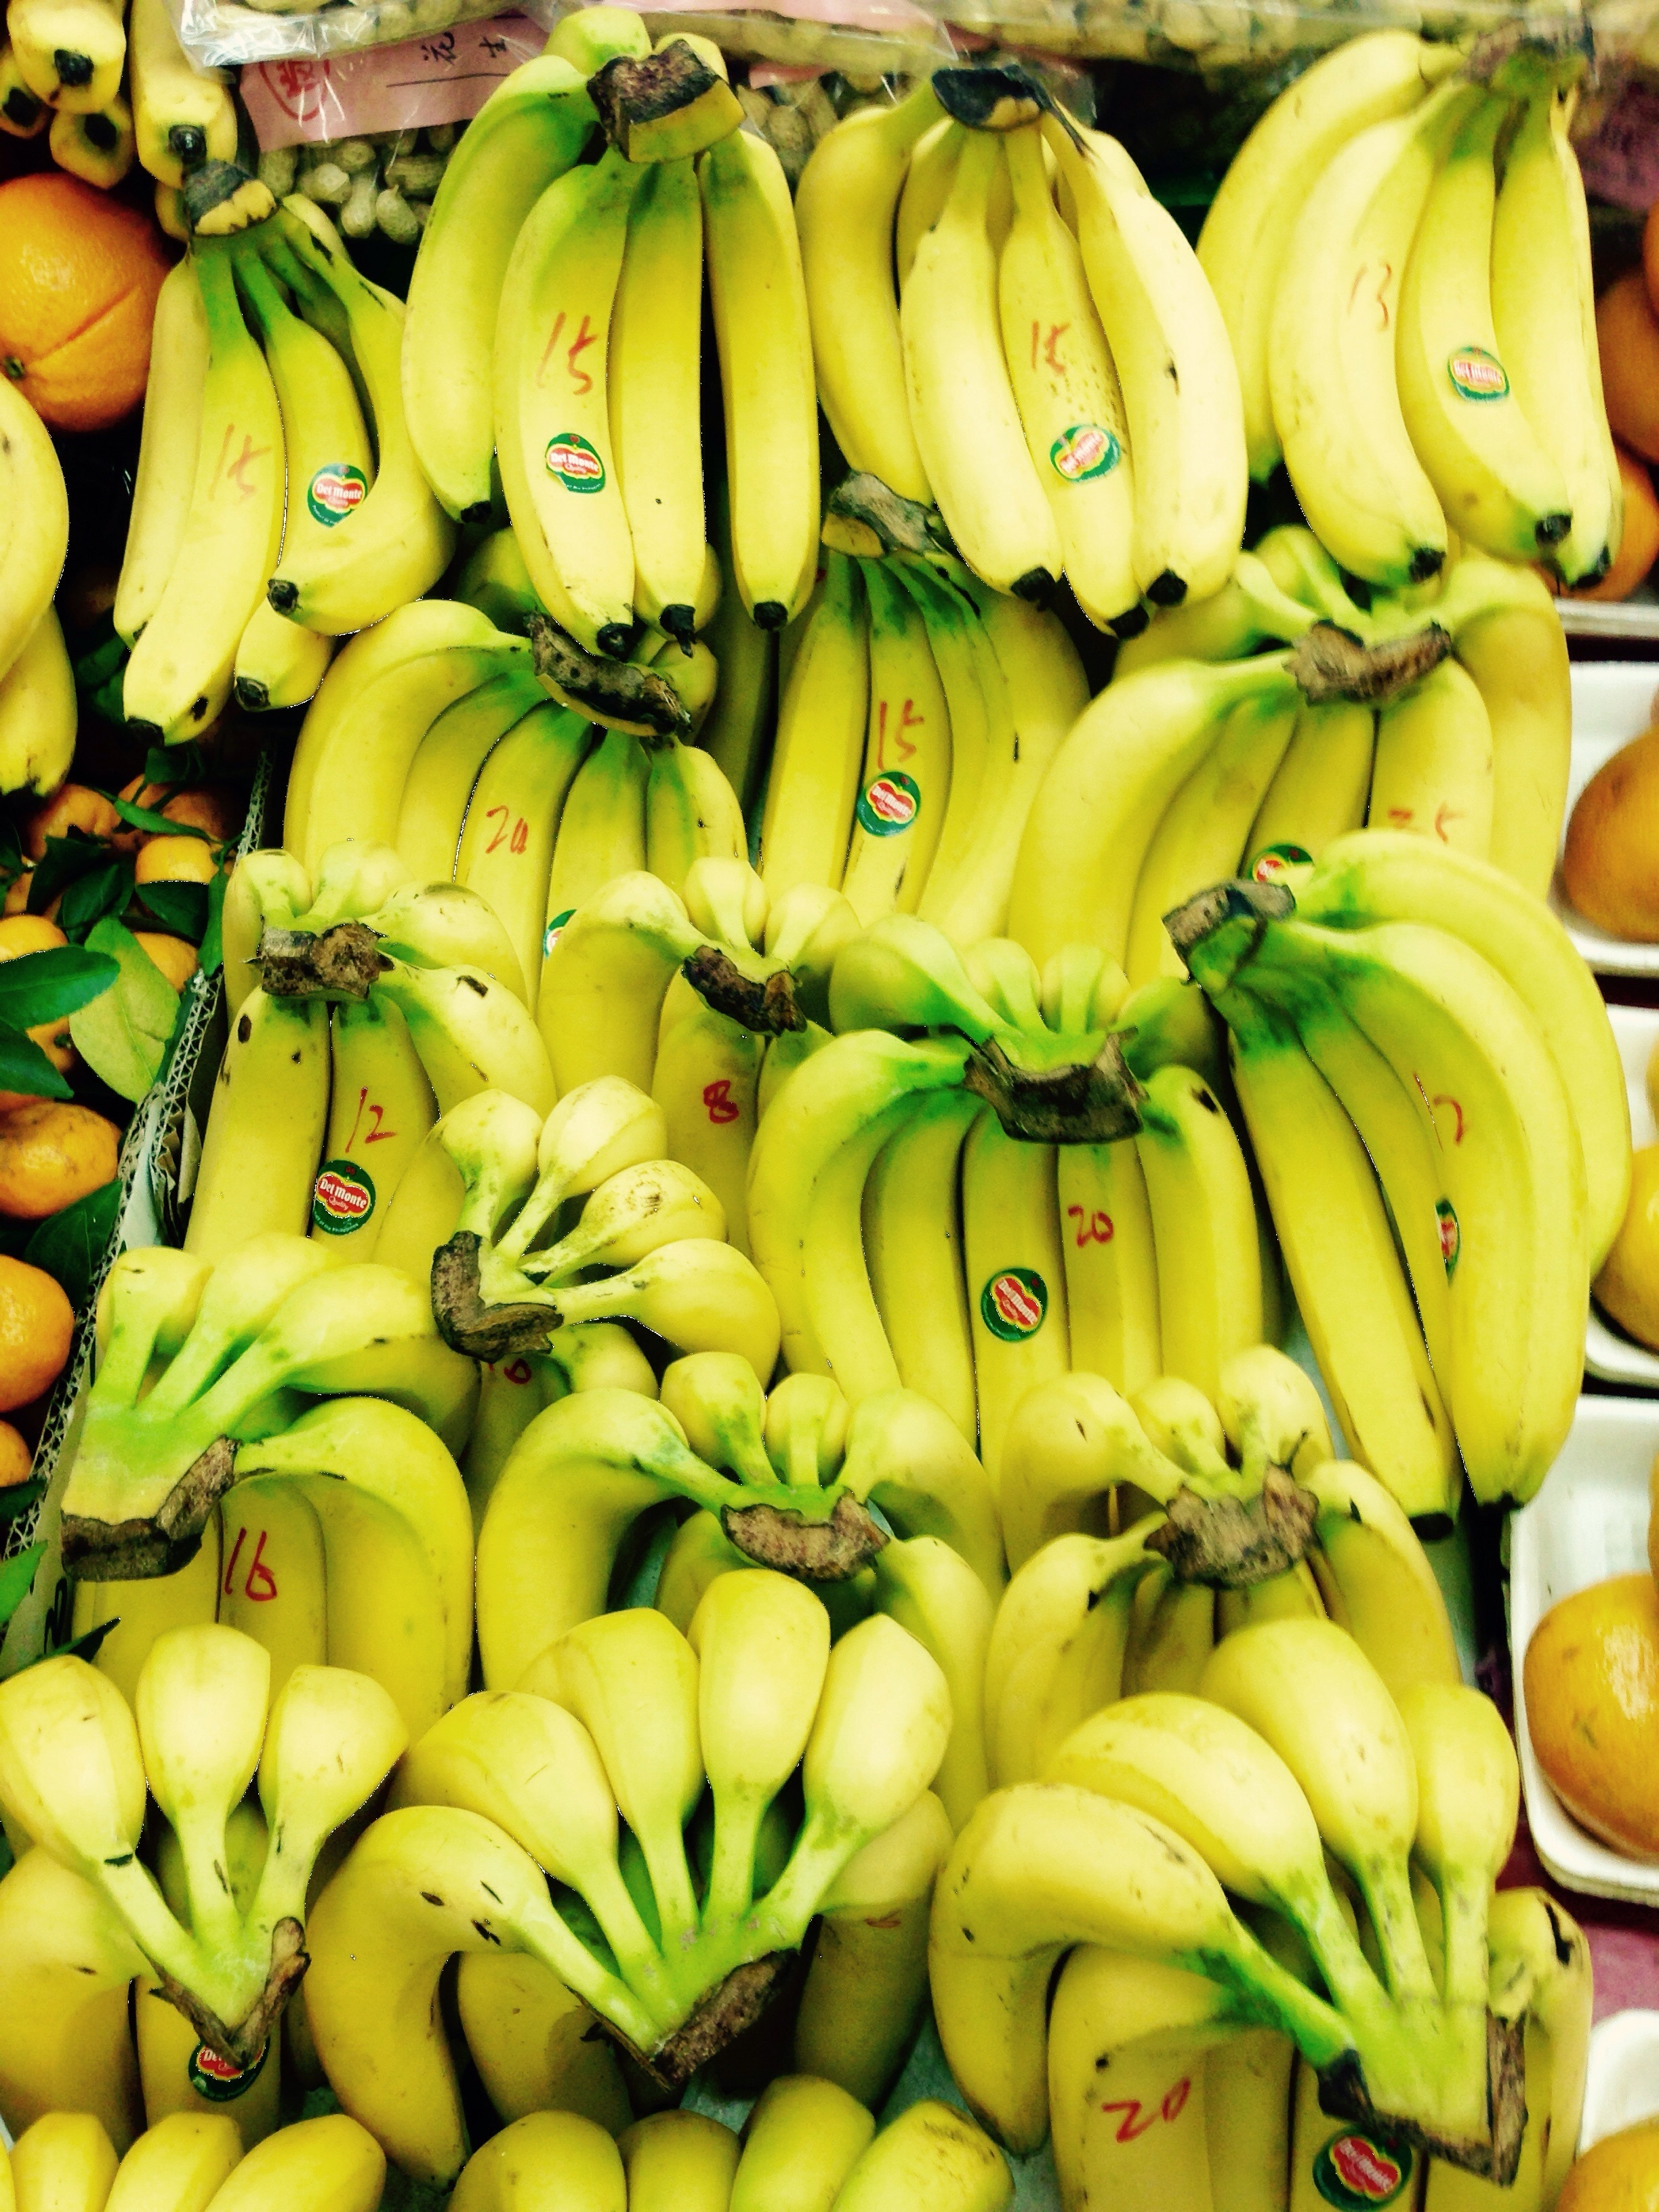
plant, fruit, flower, food, produce, market, yellow, banana, healthy, gourd, bananas, flowering plant, land plant, banana family, cooking plantain